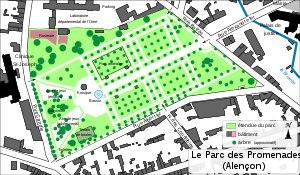
Le parc des Promenades est un parc public situé à Alençon, à proximité de l'hôtel de ville. Construit en 1783, rénové en 1999 le parc actuel offre de larges pelouses ombragées, petits coins de repos et aires de jeux pour les enfants. D'une superficie de plus de quatre hectares il est le second grand espace vert de détente des Alençonnais après l'arboretum Koutiala.